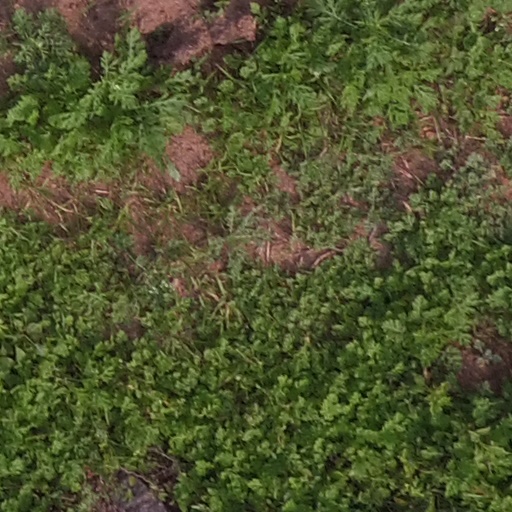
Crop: maize; corn